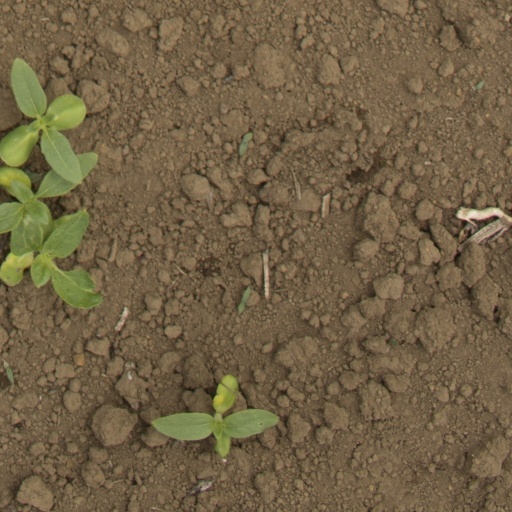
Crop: Jerusalem artichoke